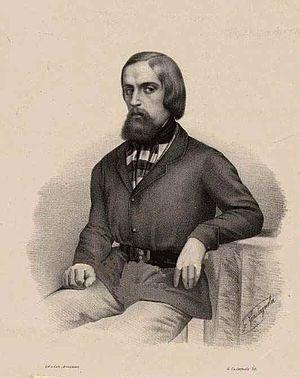
Goffredo Mameli était un poète et un patriote italien du XIXᵉ siècle, qui fut une figure notable du Risorgimento.